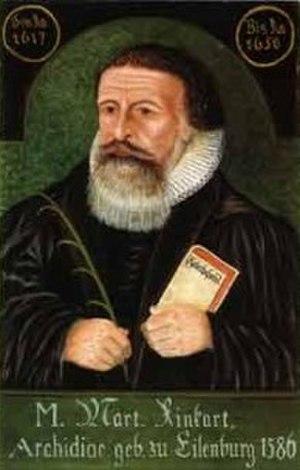
Martin Rinckart était un théologien saxon et poète né à Eilenbourg, en Saxe, le 23 ou 24 avril 1586 et décédé dans la même ville le 8 décembre 1649.